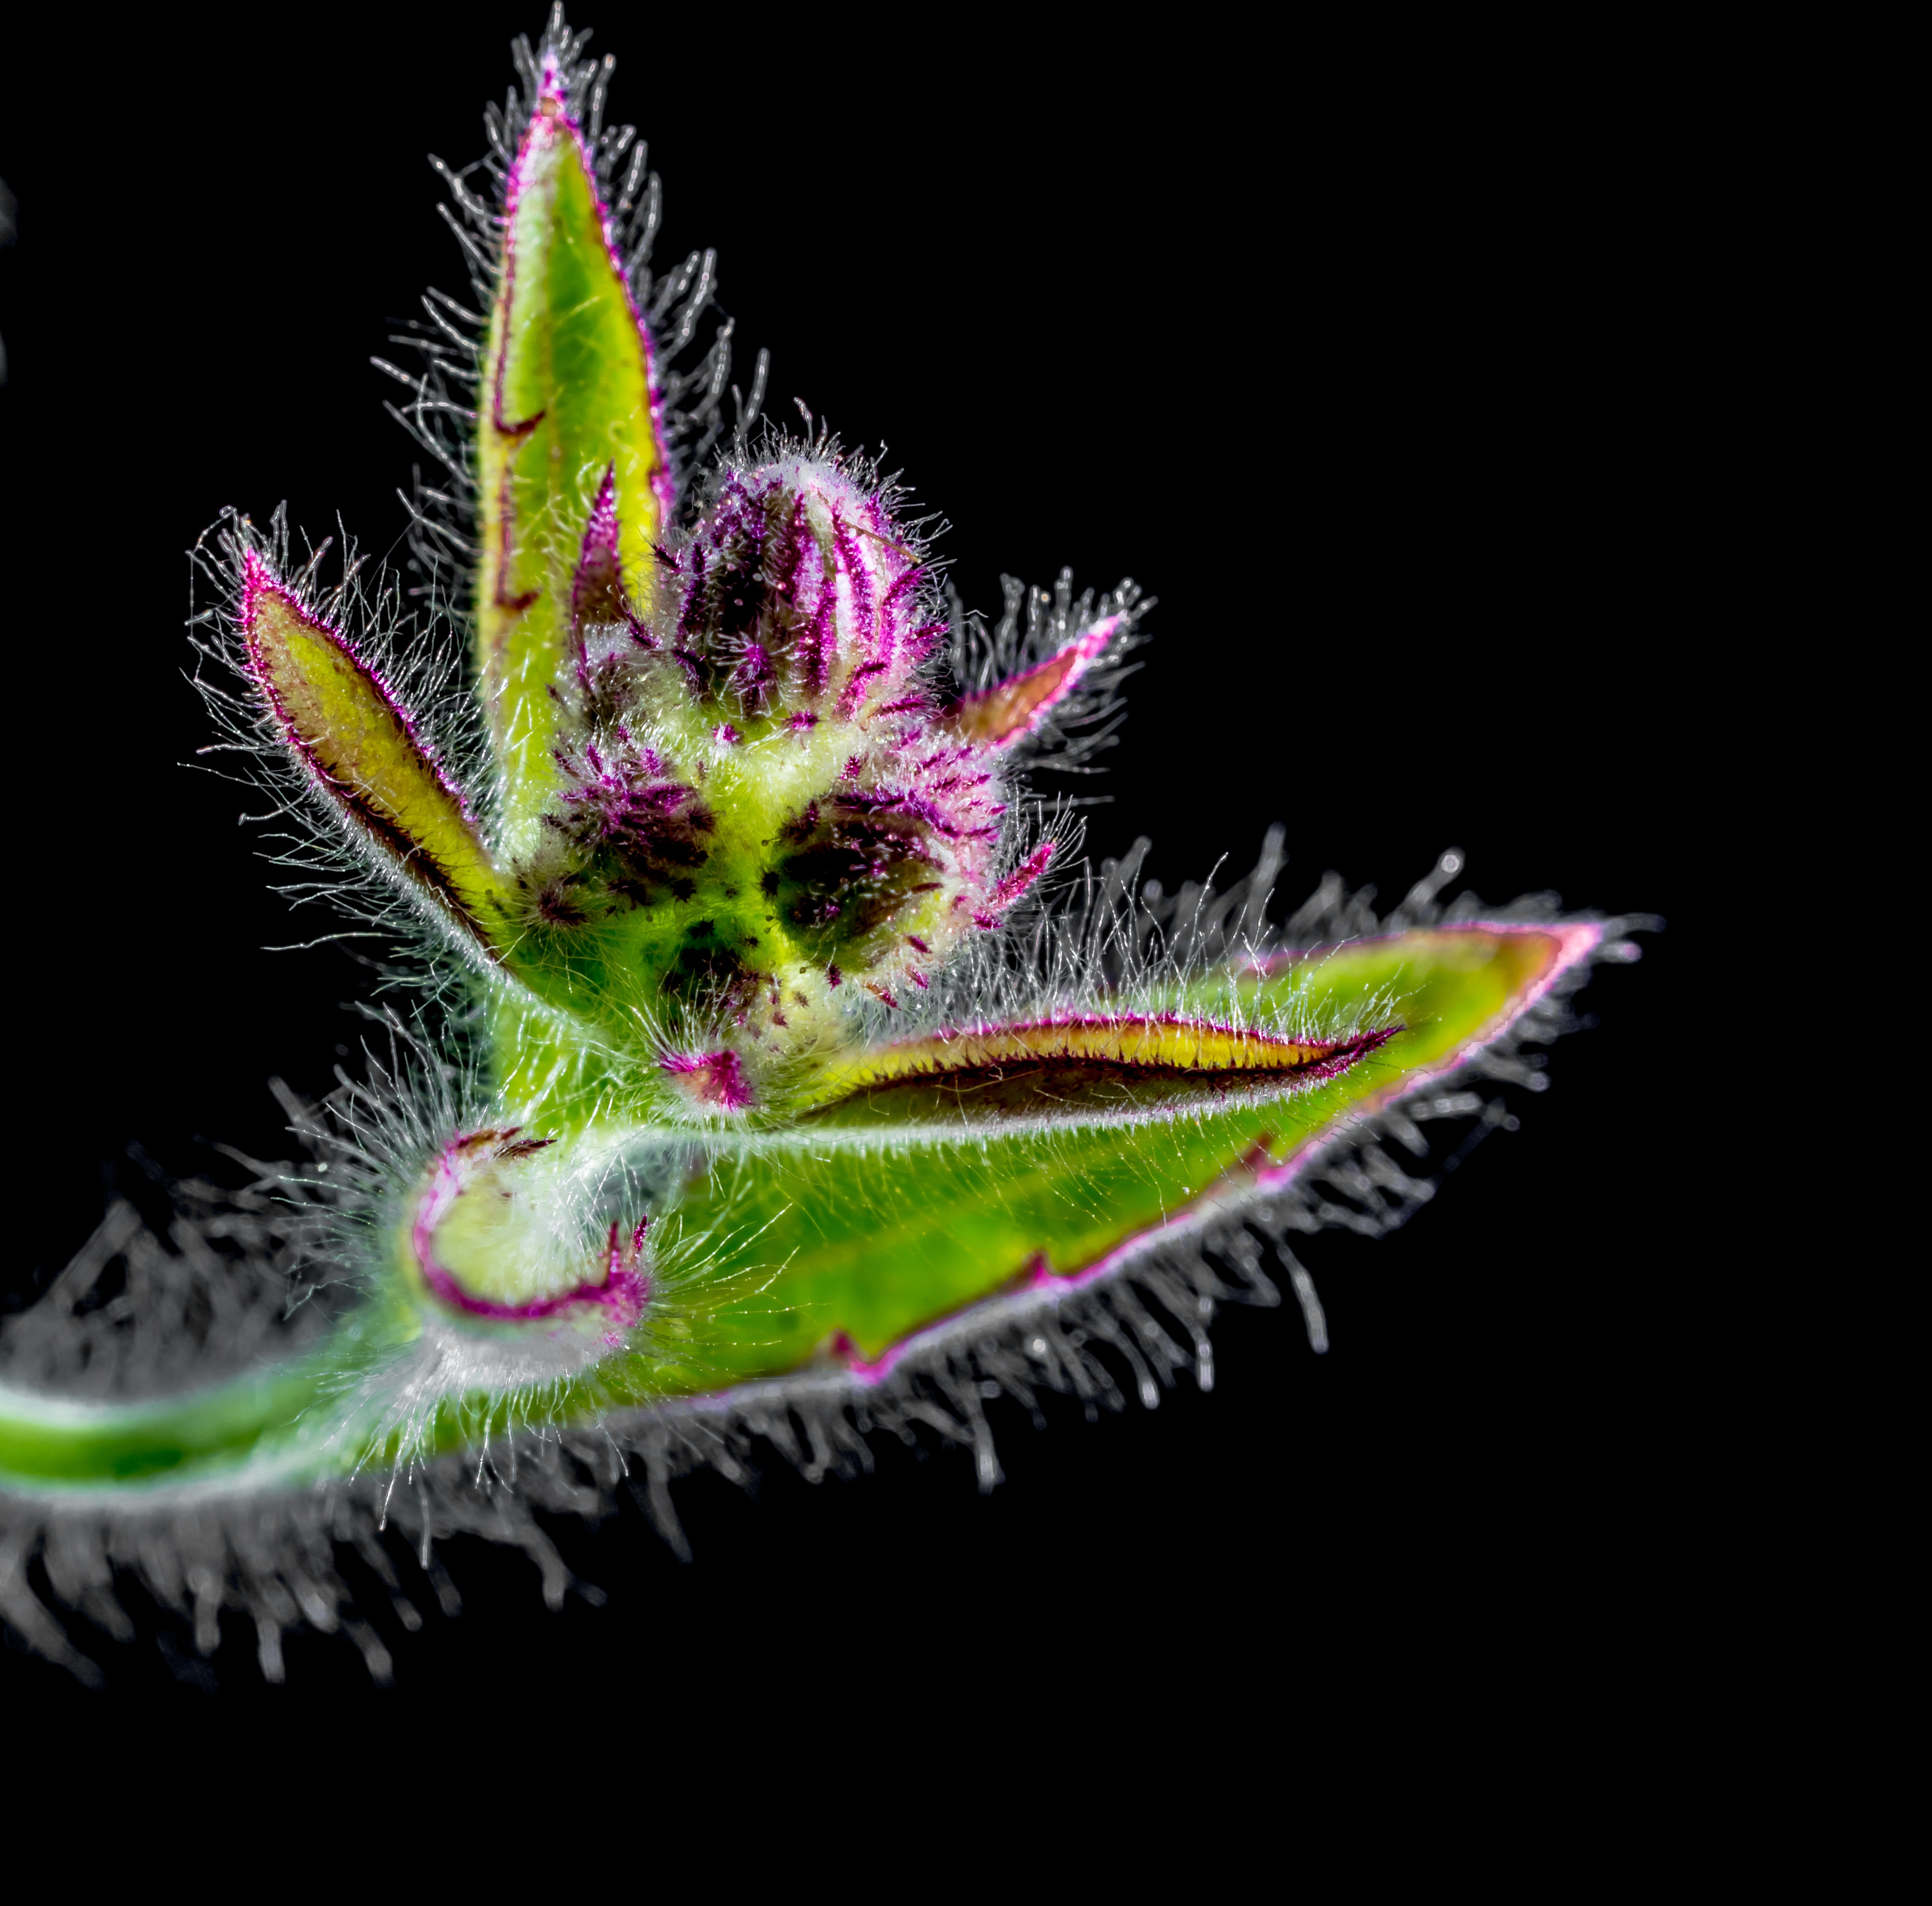
blossom, plant, leaf, flower, bloom, macro, flora, wild flower, macro photography, flowering plant, small flower, blueme, land plant, fractal art